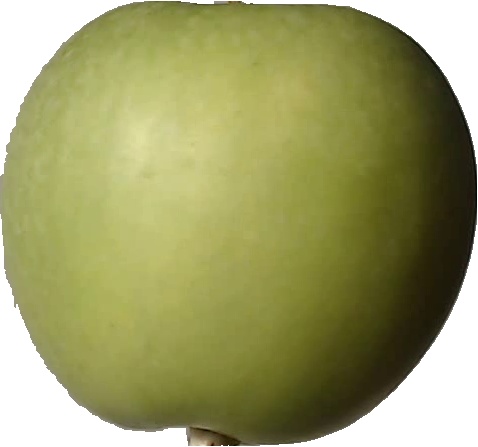
Label: apple_granny_smith_1